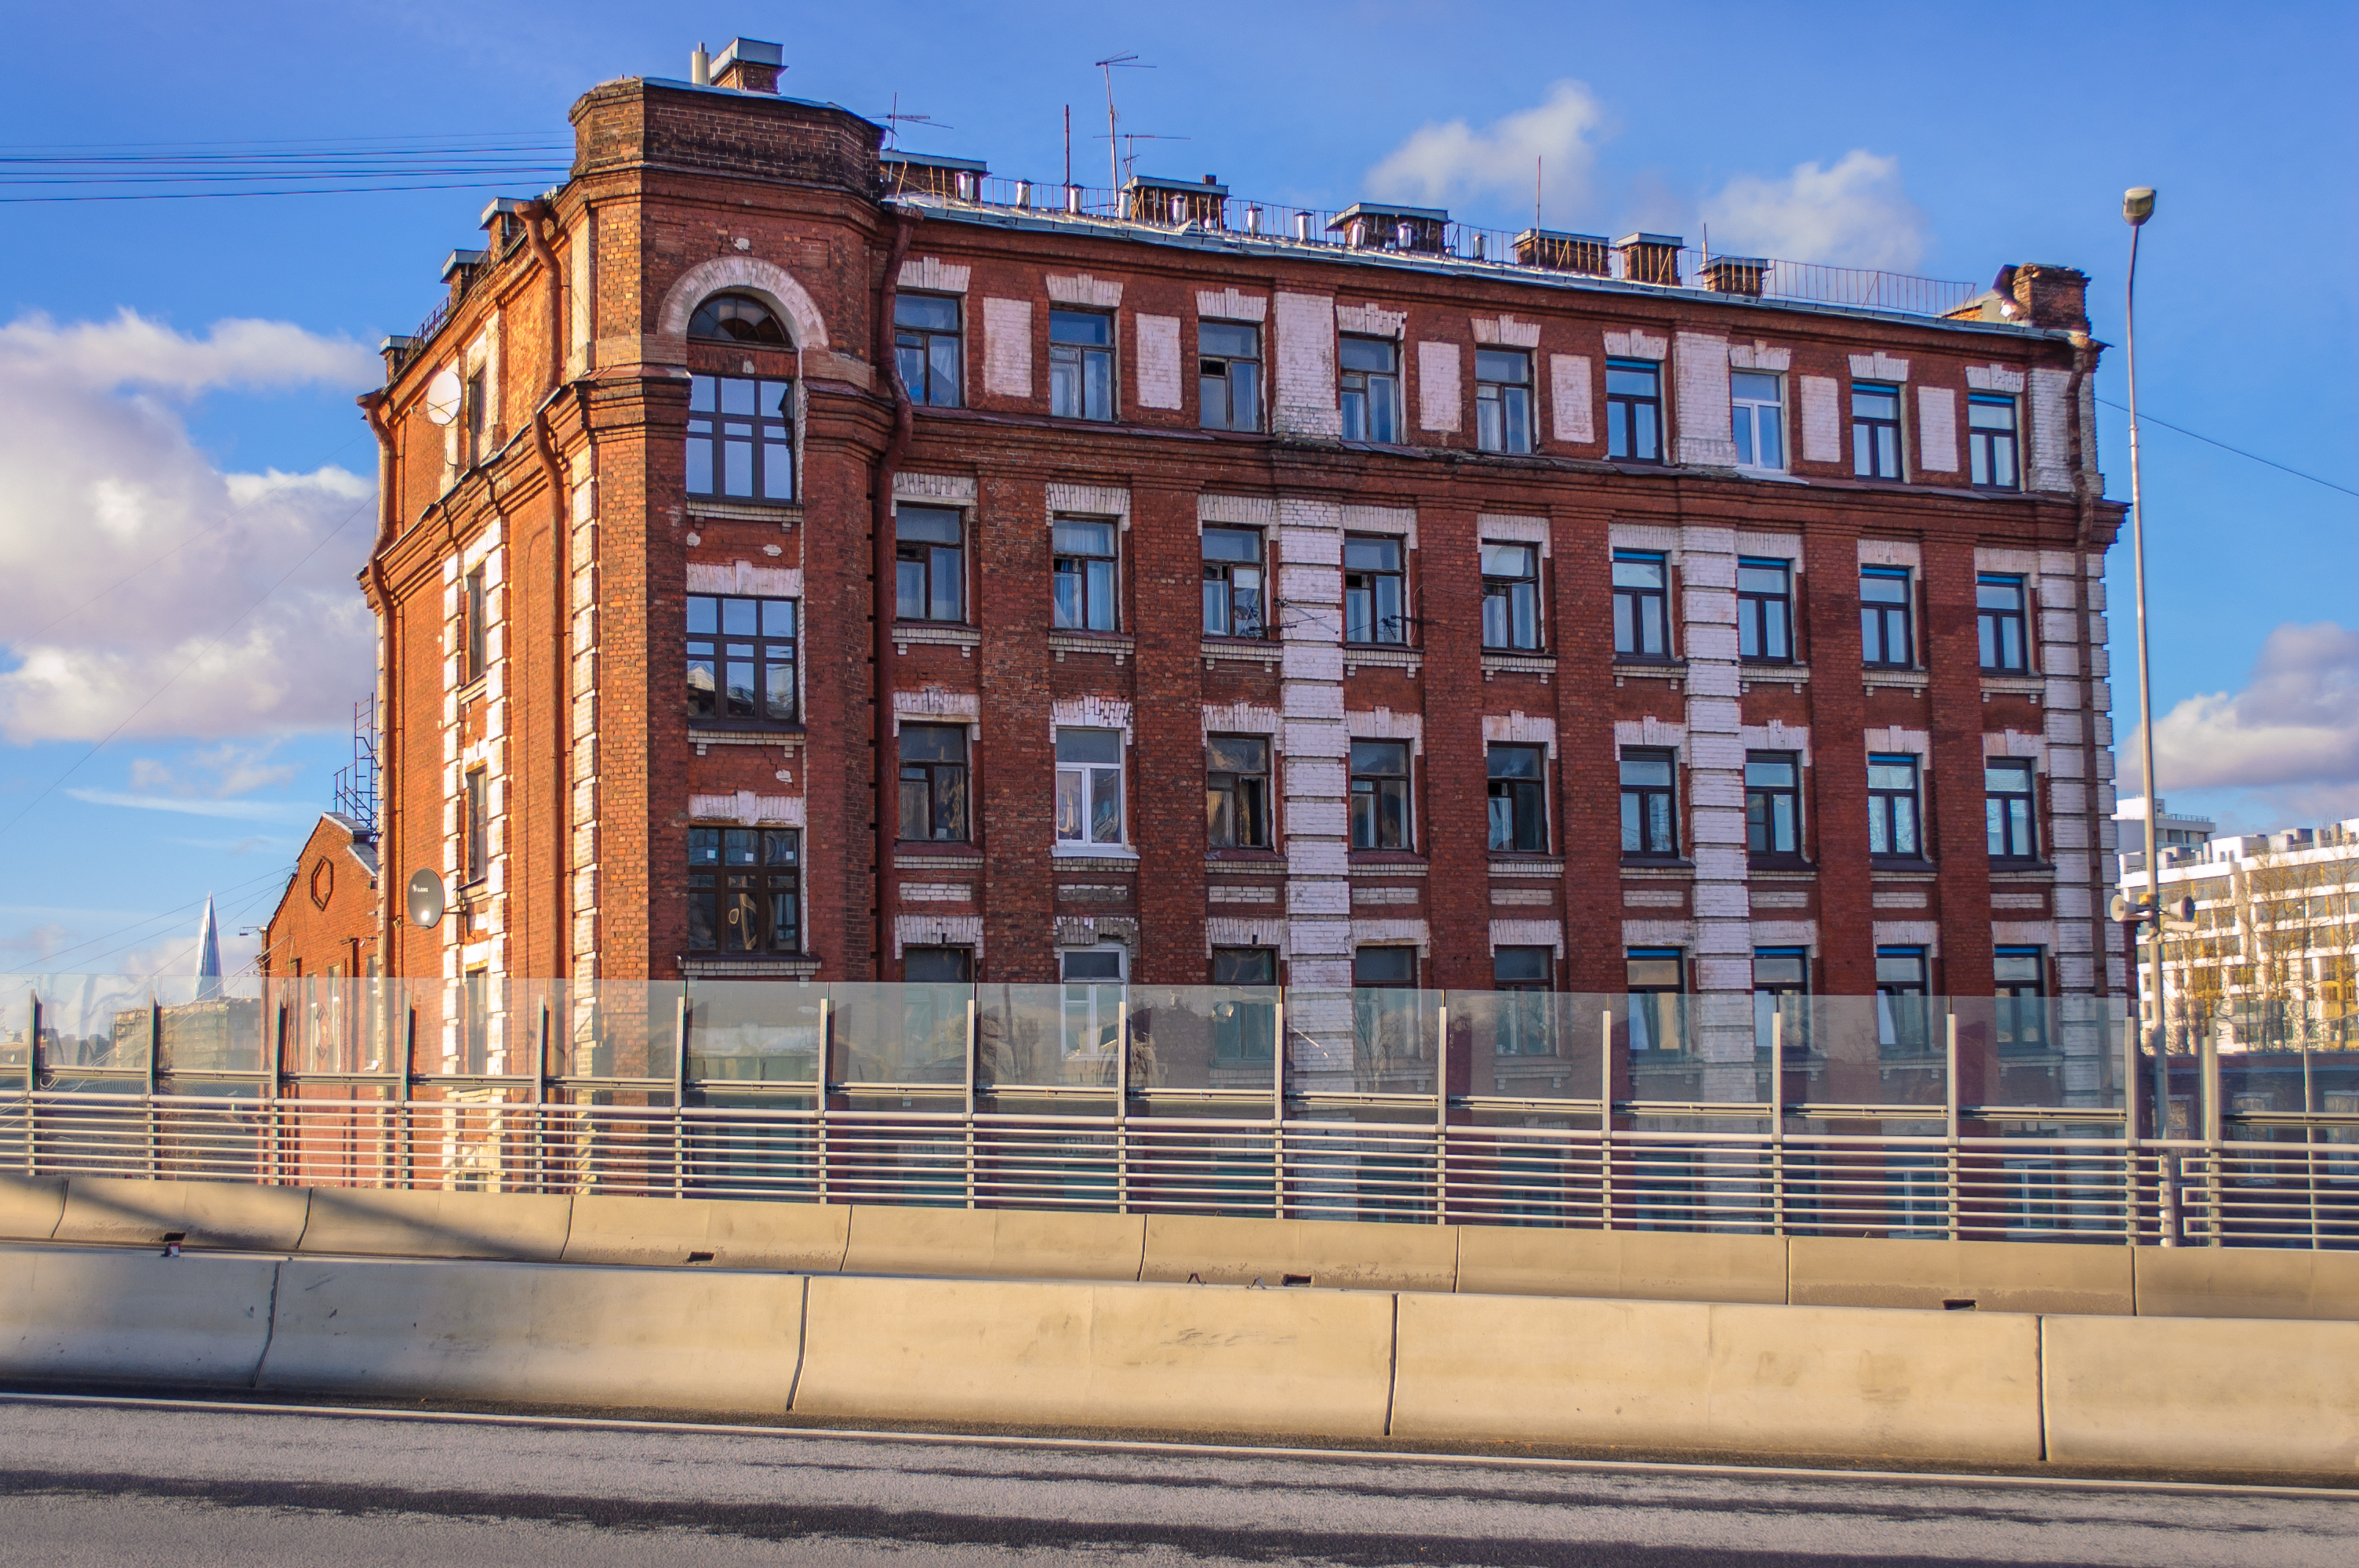
images, sky, cloud, building, window, urban design, fence, residential area, real estate, city, facade, house, composite material, tower block, condominium, mixed use, apartment, symmetry, metal, brick, fixture, commercial building, street, rectangle, downtown, reflection, headquarters, road, art